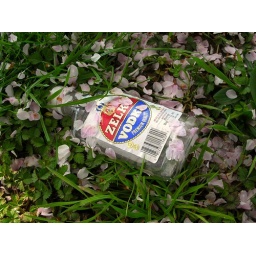
under a tree in the park, with flower petals